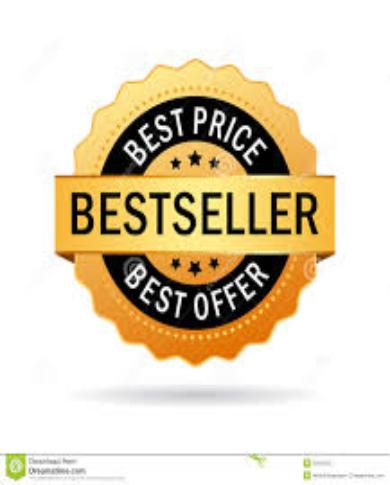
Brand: Bestseller
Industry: Clothes